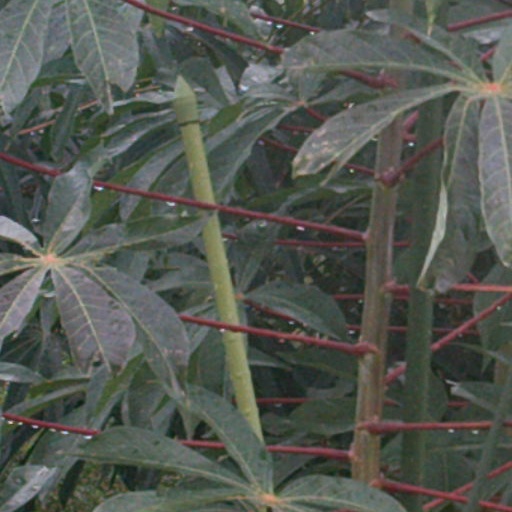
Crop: cassava